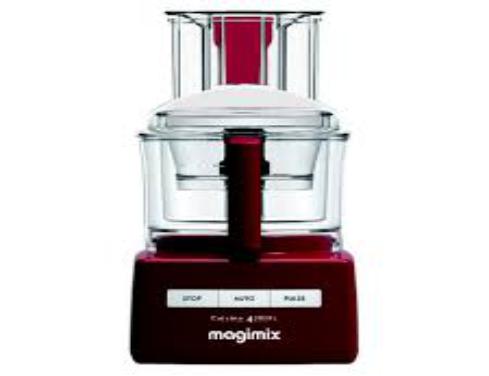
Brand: magimix
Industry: Necessities